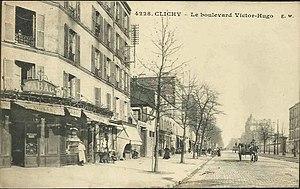
Clichy: Le boulevard Victor-Hugo
Le boulevard Victor-Hugo est une voie publique de la commune de Clichy, dans le département français des Hauts-de-Seine.